Bumps race

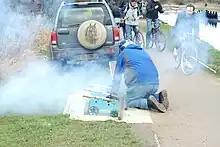
The starting gun. There are three gun signals: Five (or four in Cambridge) minute gun; 1 minute gun; and the starting gun.

Bumps races are typically raced in a series over several days. The starting order of each day's race is based on the previous day's results; the first day's starting order each year is determined by the results on the last day of the previous year. Each day the boats line up bow-to-stern, usually along the bank of the river, with a set distance between each boat and the next (usually about one and a half boat-lengths of clear water). The starting positions are usually marked by a rope or chain attached to the bank, the other end of which is held by each boat's cox.